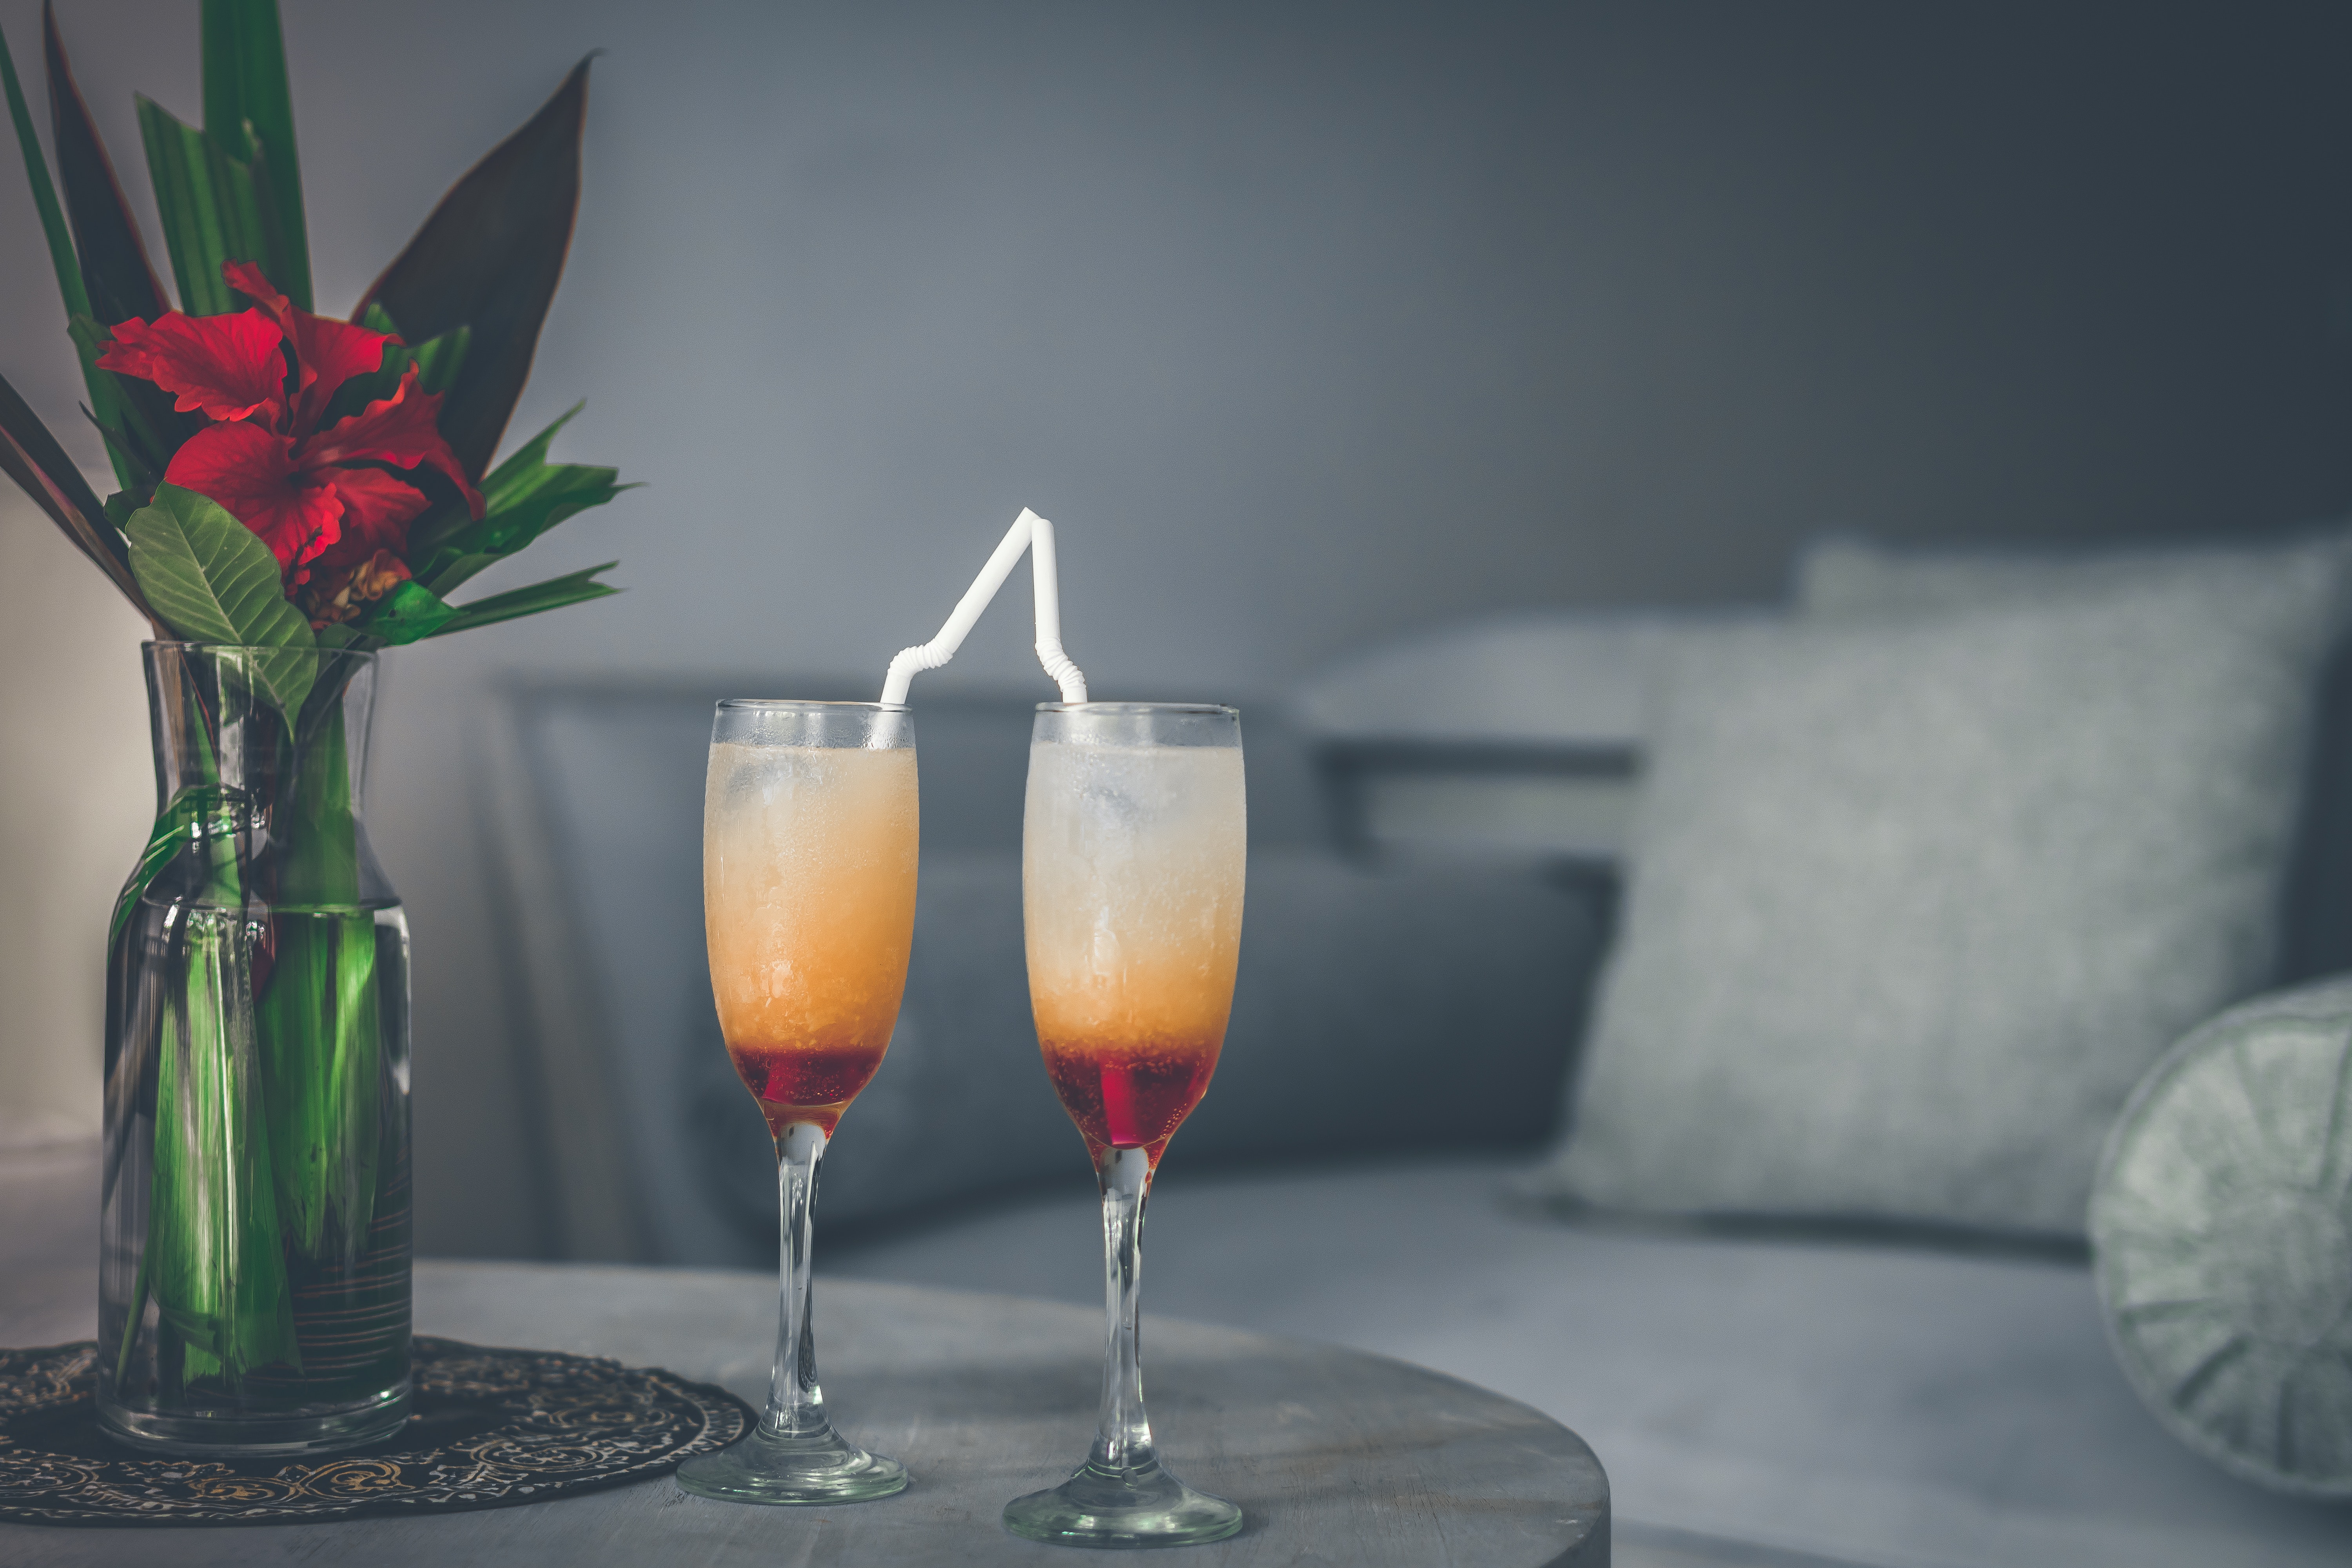
drink, classic cocktail, alcoholic beverage, distilled beverage, glass, cocktail, wine glass, champagne stemware, non alcoholic beverage, stemware, wine cocktail, champagne cocktail, French 75, still life, drinkware, still life photography, fizz, tableware, cocktail garnish